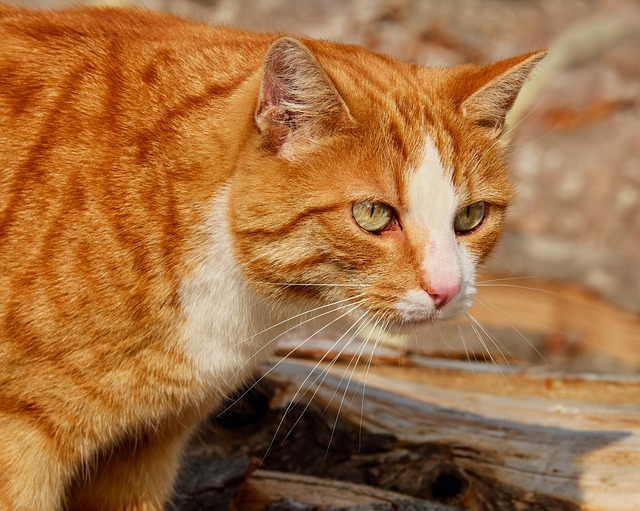
Label: cat